Woody Bay, Isle of Wight

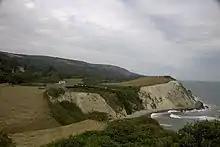
Woody Point

During the winter of 2019/2020 a large rotational landslide took place in the cliff face in the central section of the bay. Further minor landslides took place in the winter of 2020/2021, driving further landslide debris onto the beach.